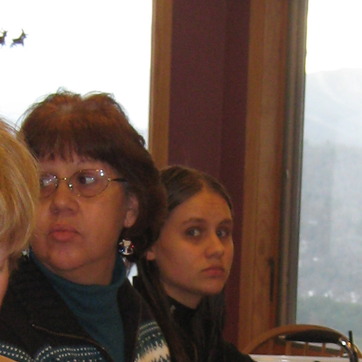
Material: hair